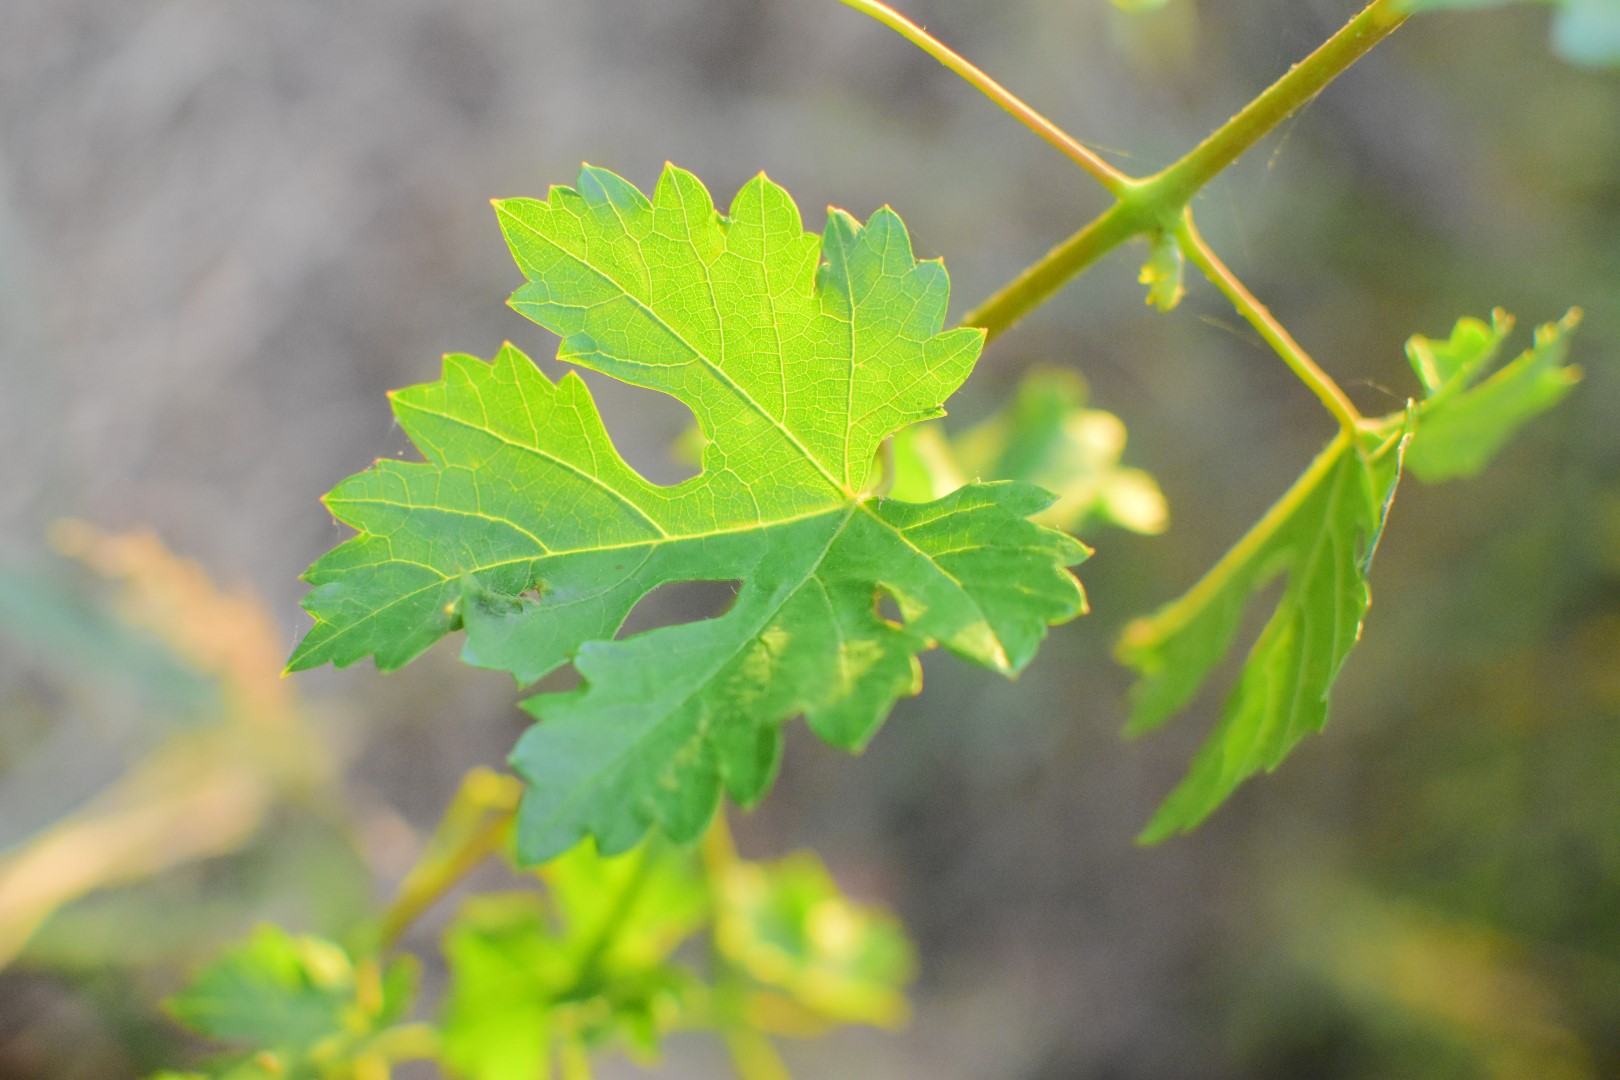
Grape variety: Aswud Balad